Dean Incent's House

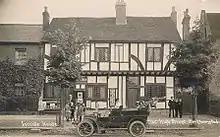
Incent's House photographed by J.T. Newman (c. 1908)

In common with many high-ranking clergy at this time, John Incent founded a school in the town. "Dean Incent's Free School in Berkhamstedde" was established in 1541 using land that he had appropriated from the monastic hospital of St John the Baptist during the Dissolution of the Monasteries. The school, which stands behind St Peter's Church, is still in existence today as the Berkhamsted School.